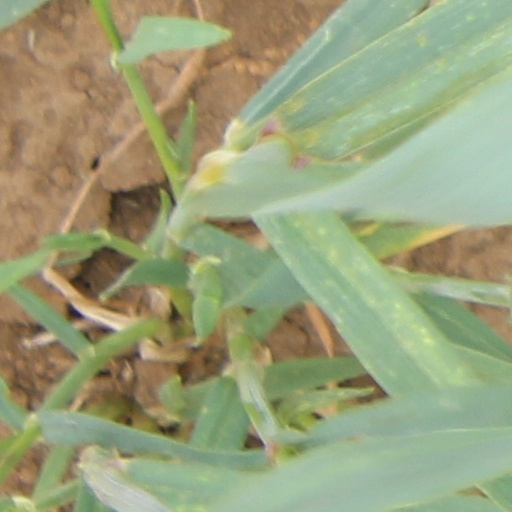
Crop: wheat